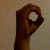
The image shows a hand gesture representing the letter 'O' in Indian Sign Language.